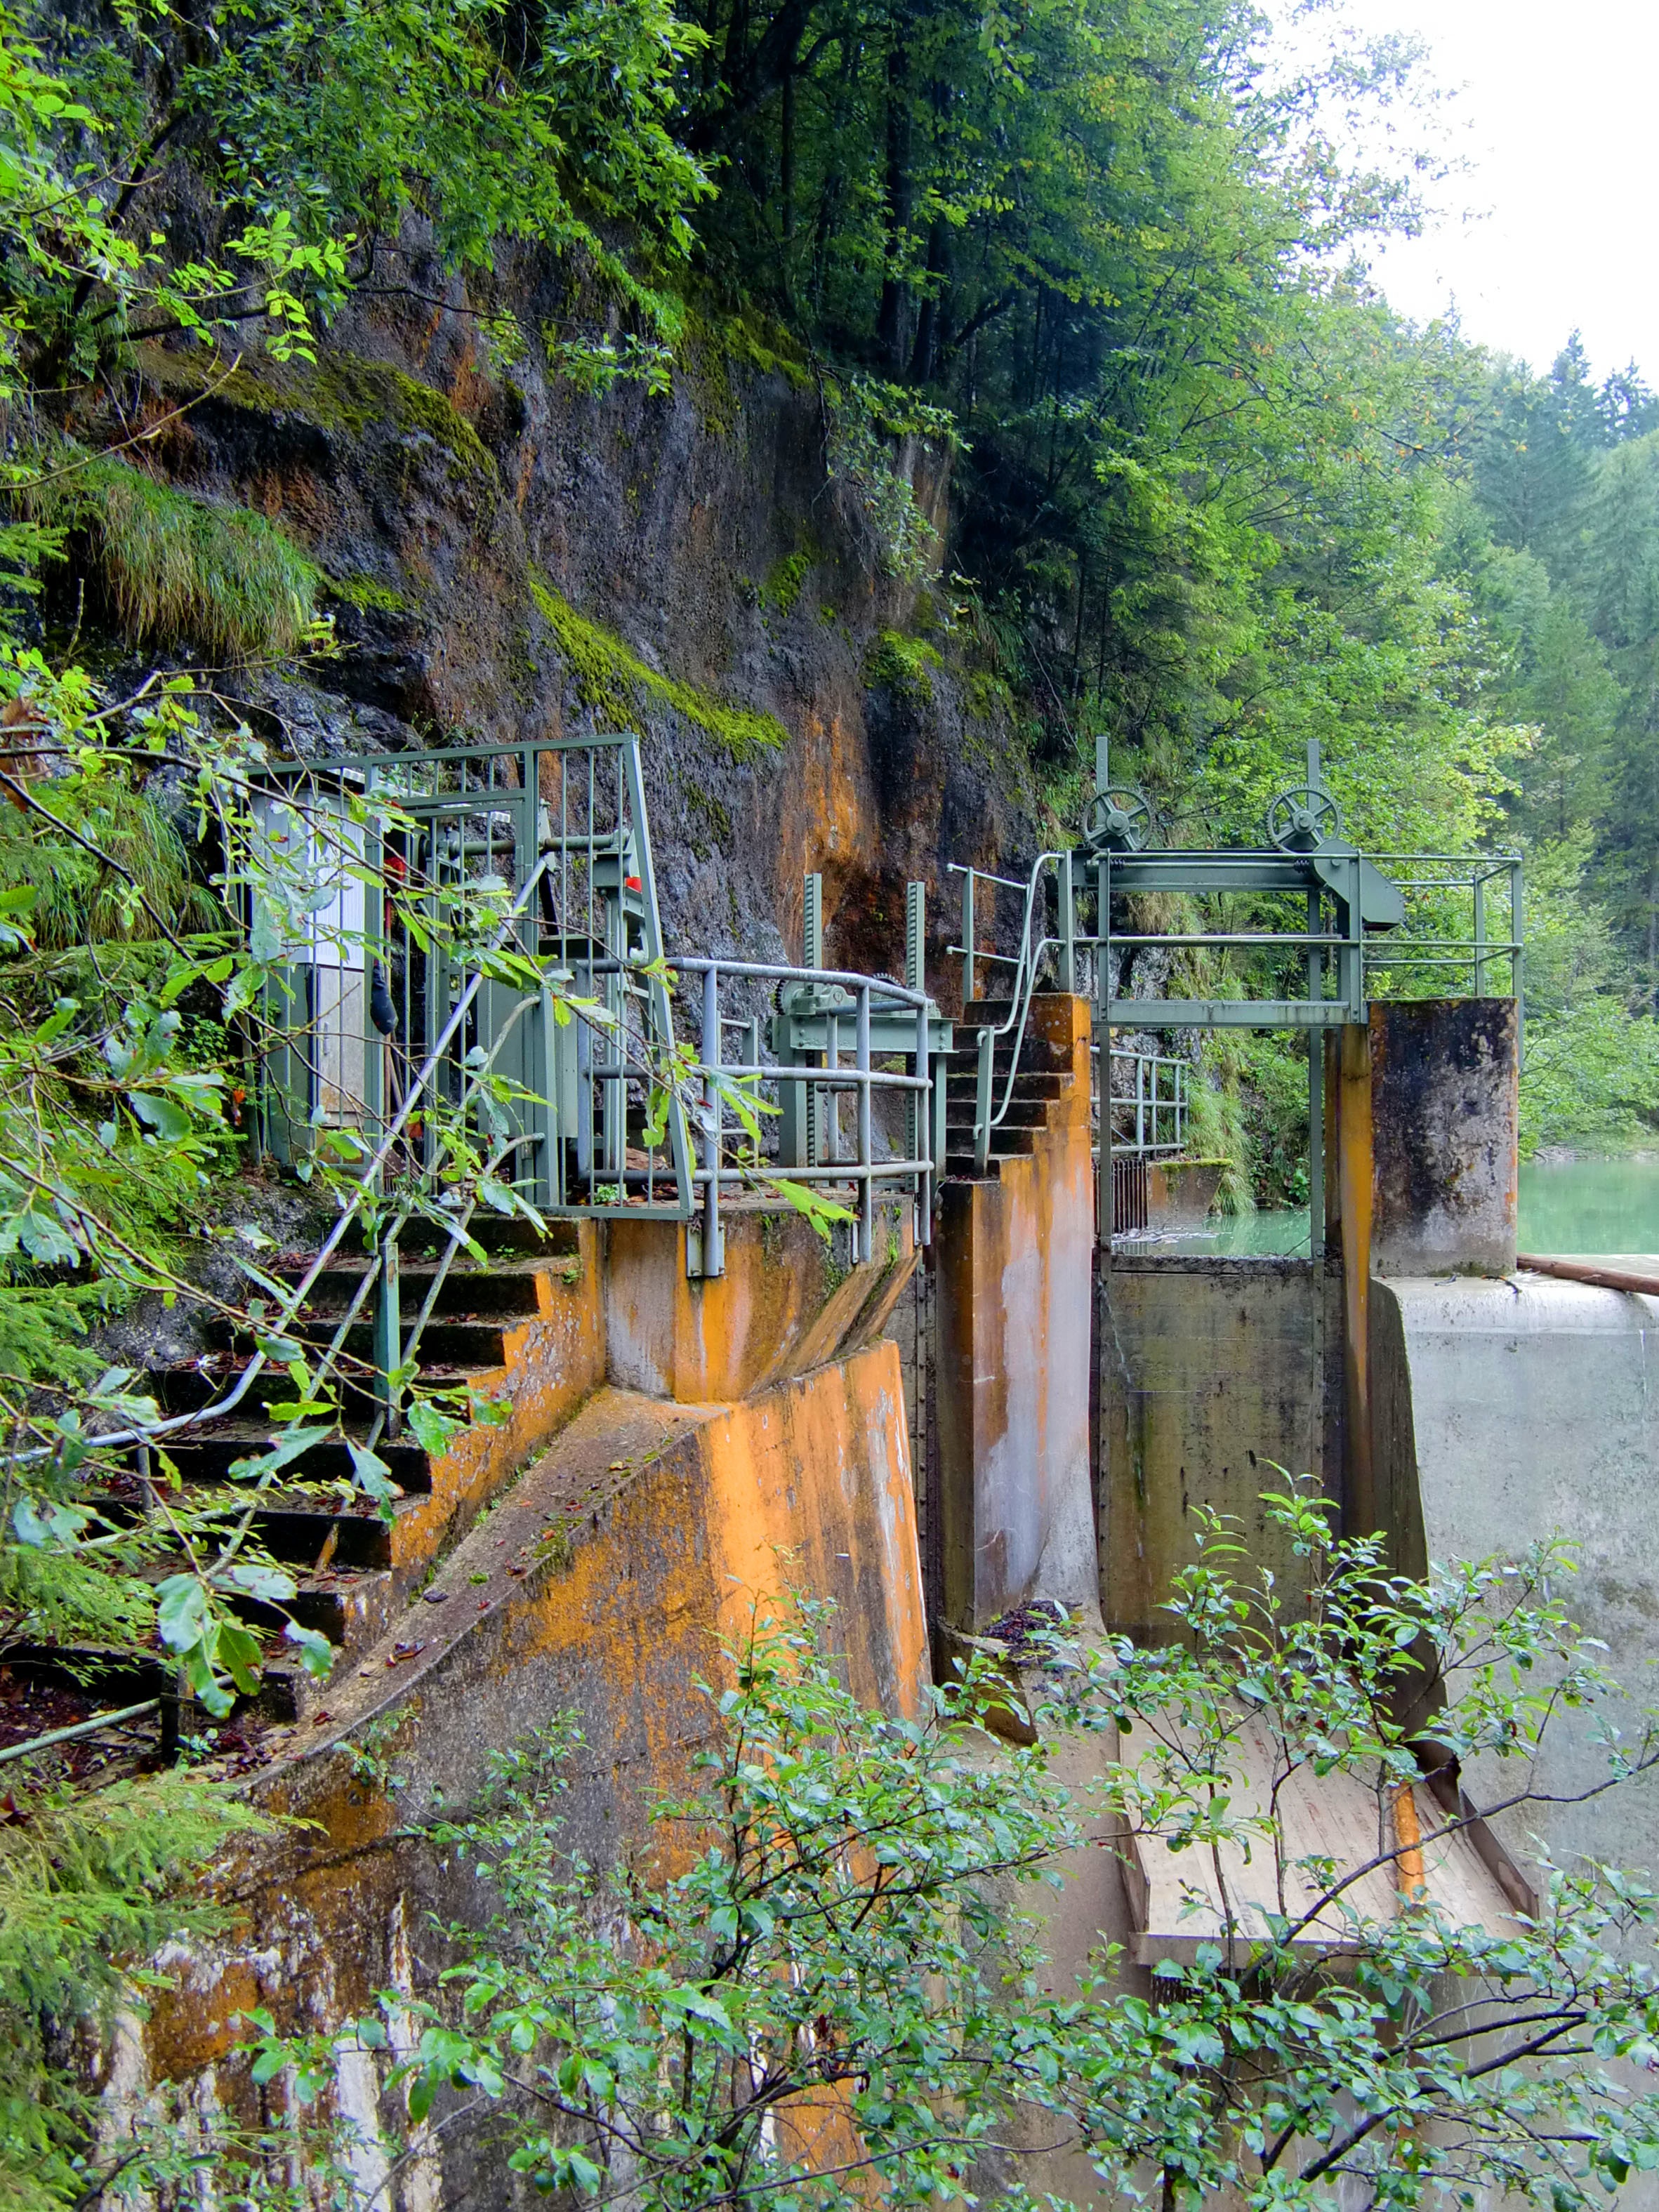
tree, water, bridge, flower, river, stream, jungle, autumn, dam, garden, waterway, lock, water feature, weir, force, rural area, electricity production